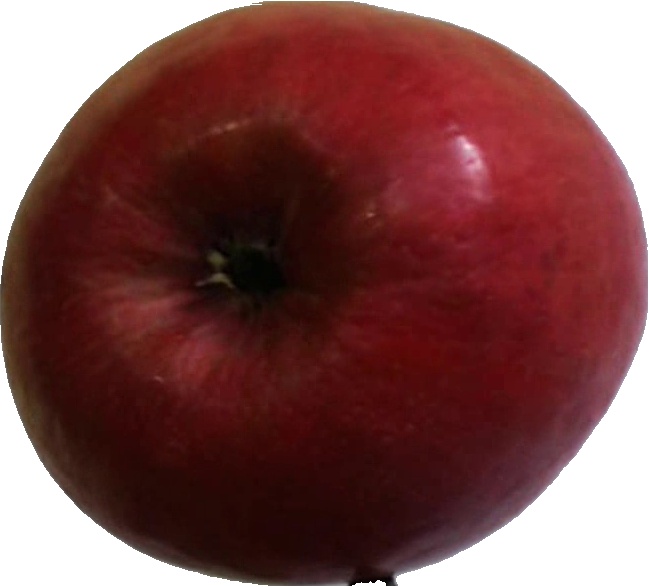
Label: apple_crimson_snow_1